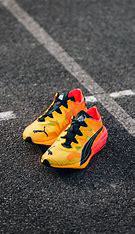
Brand: Puma
Model: 30